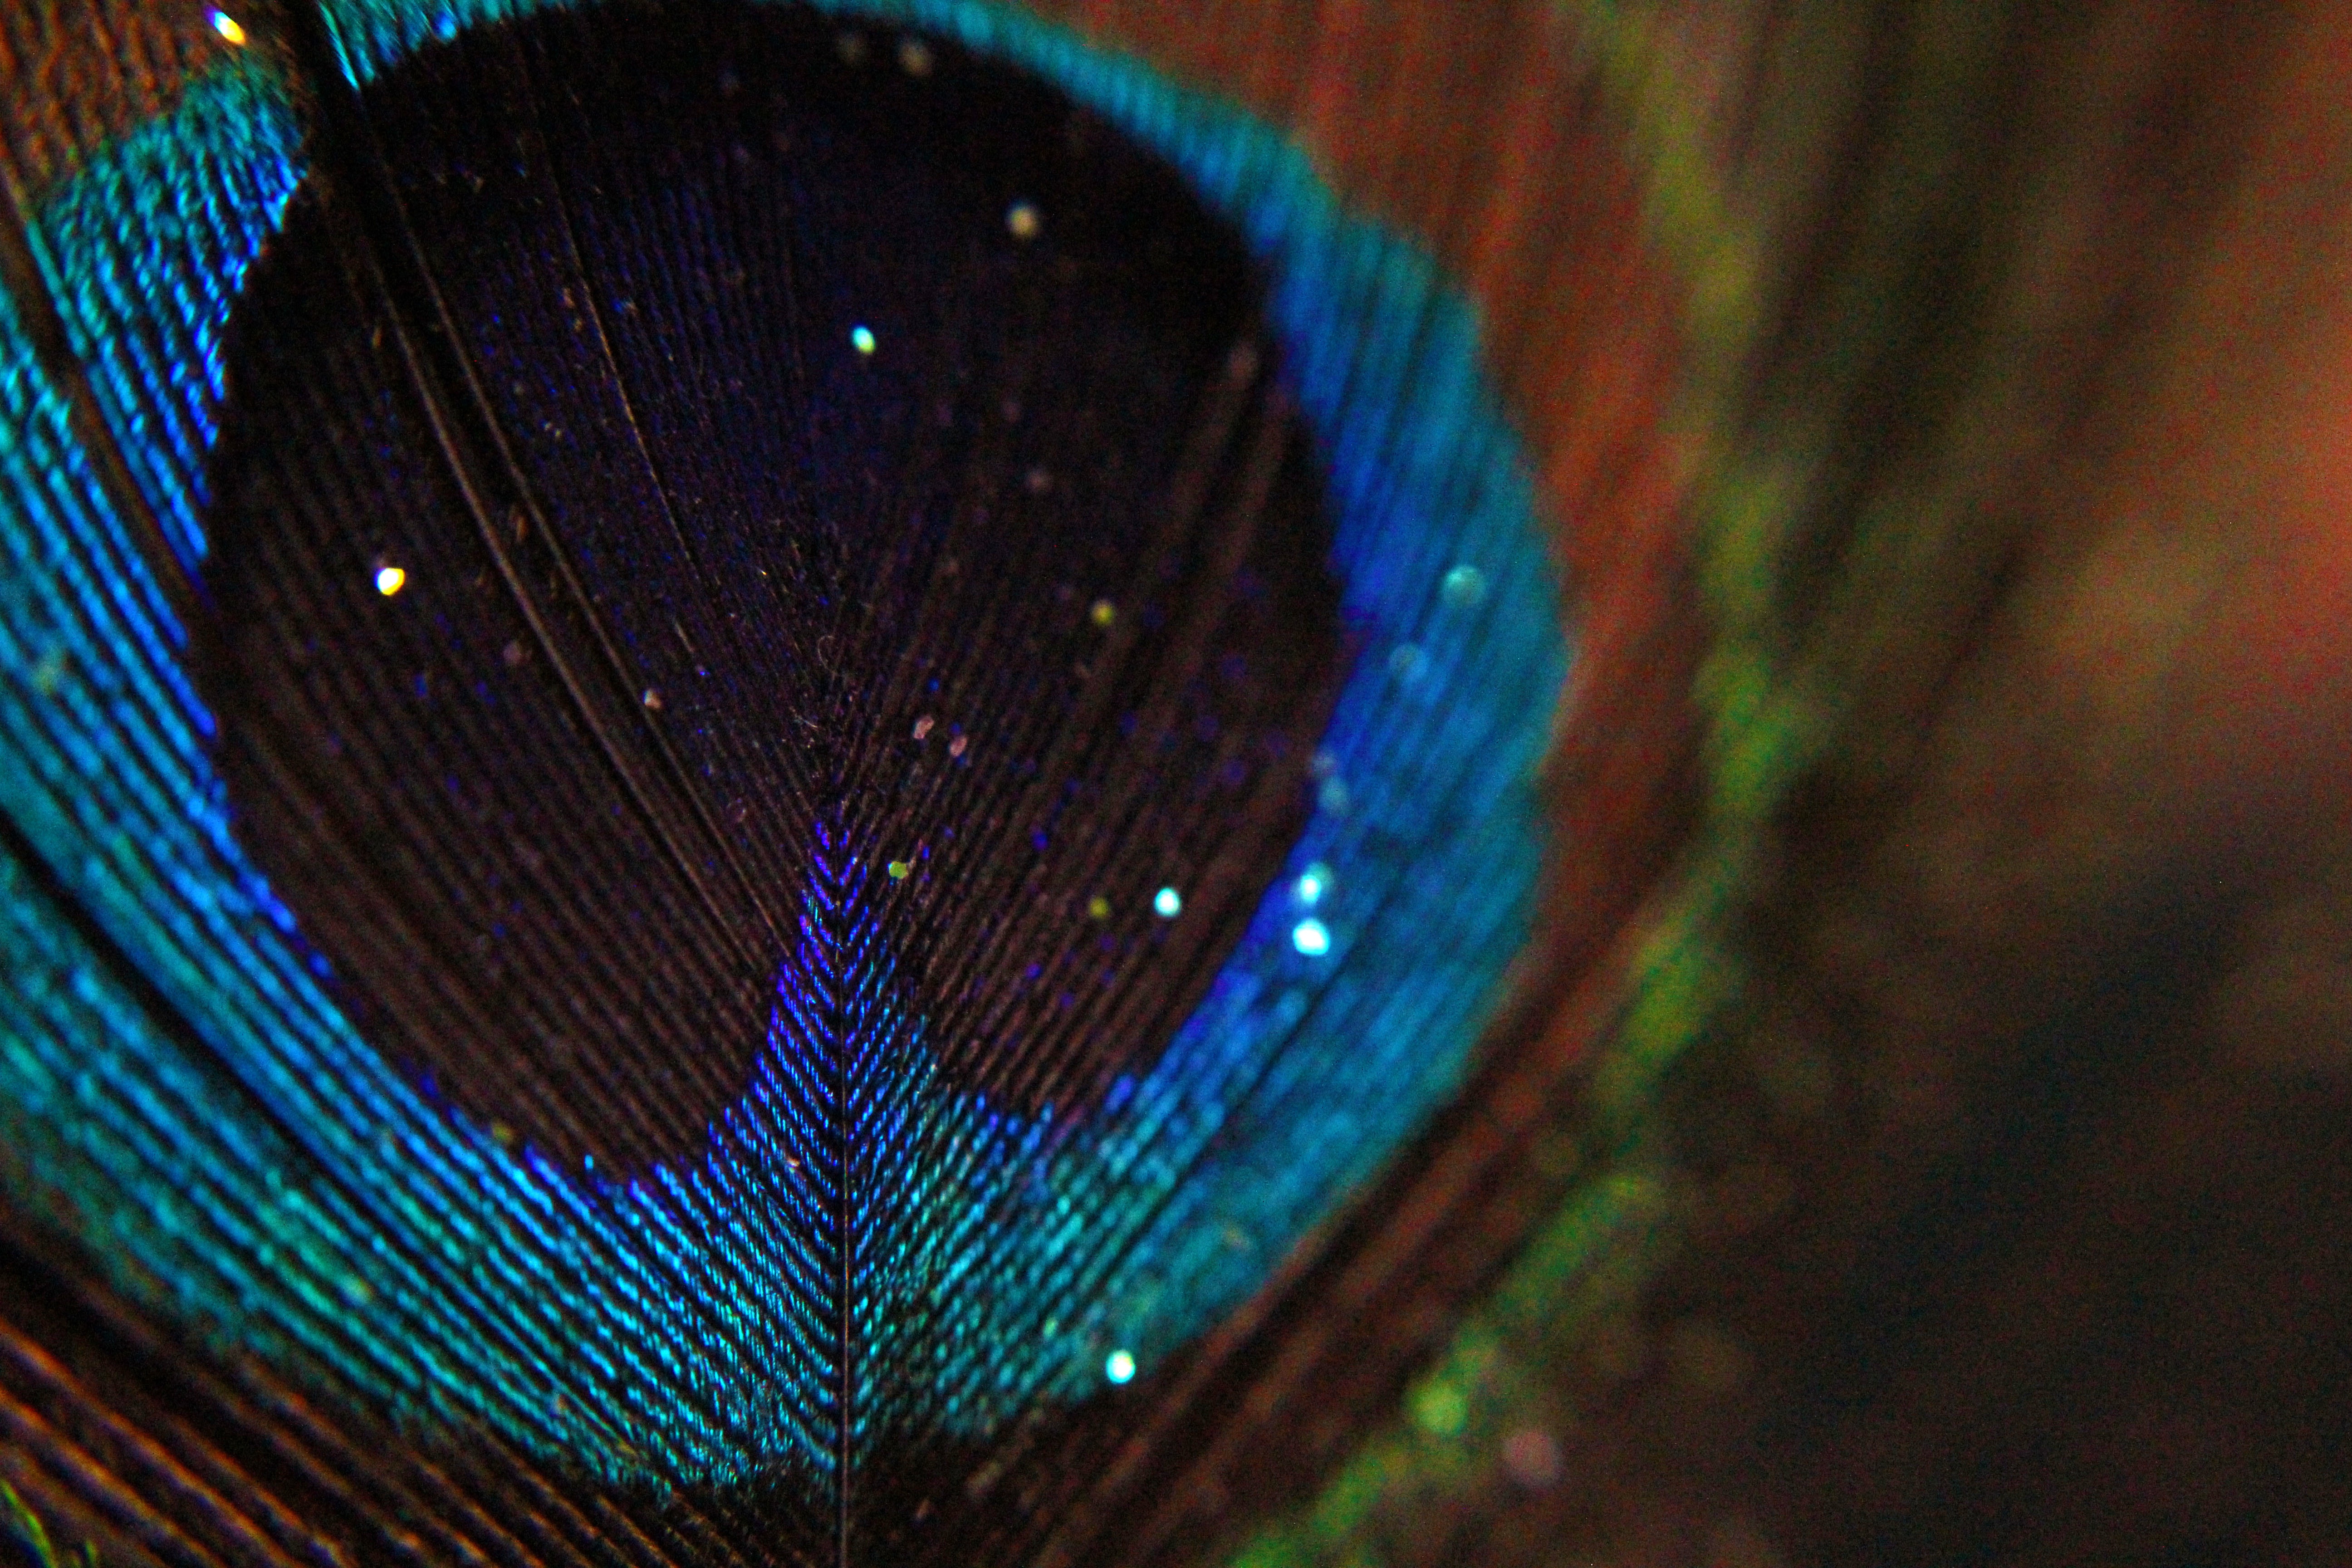
bird, green, color, blue, material, circle, close up, eye, macro photography, fashion accessory, fractal art